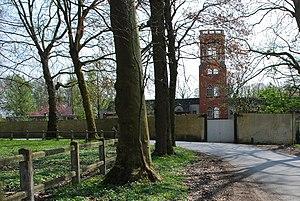
Le château de l'Ast, également dénommé château de Gerlache, est un château situé dans la commune de Zingem, à proximité de la commune de Mullem.